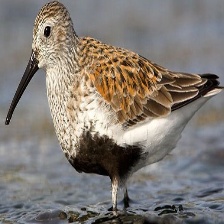
Species: DUNLIN
Scientific name: CALIDRIS ALPINA
ImageNet parent category: red-backed_sandpiper